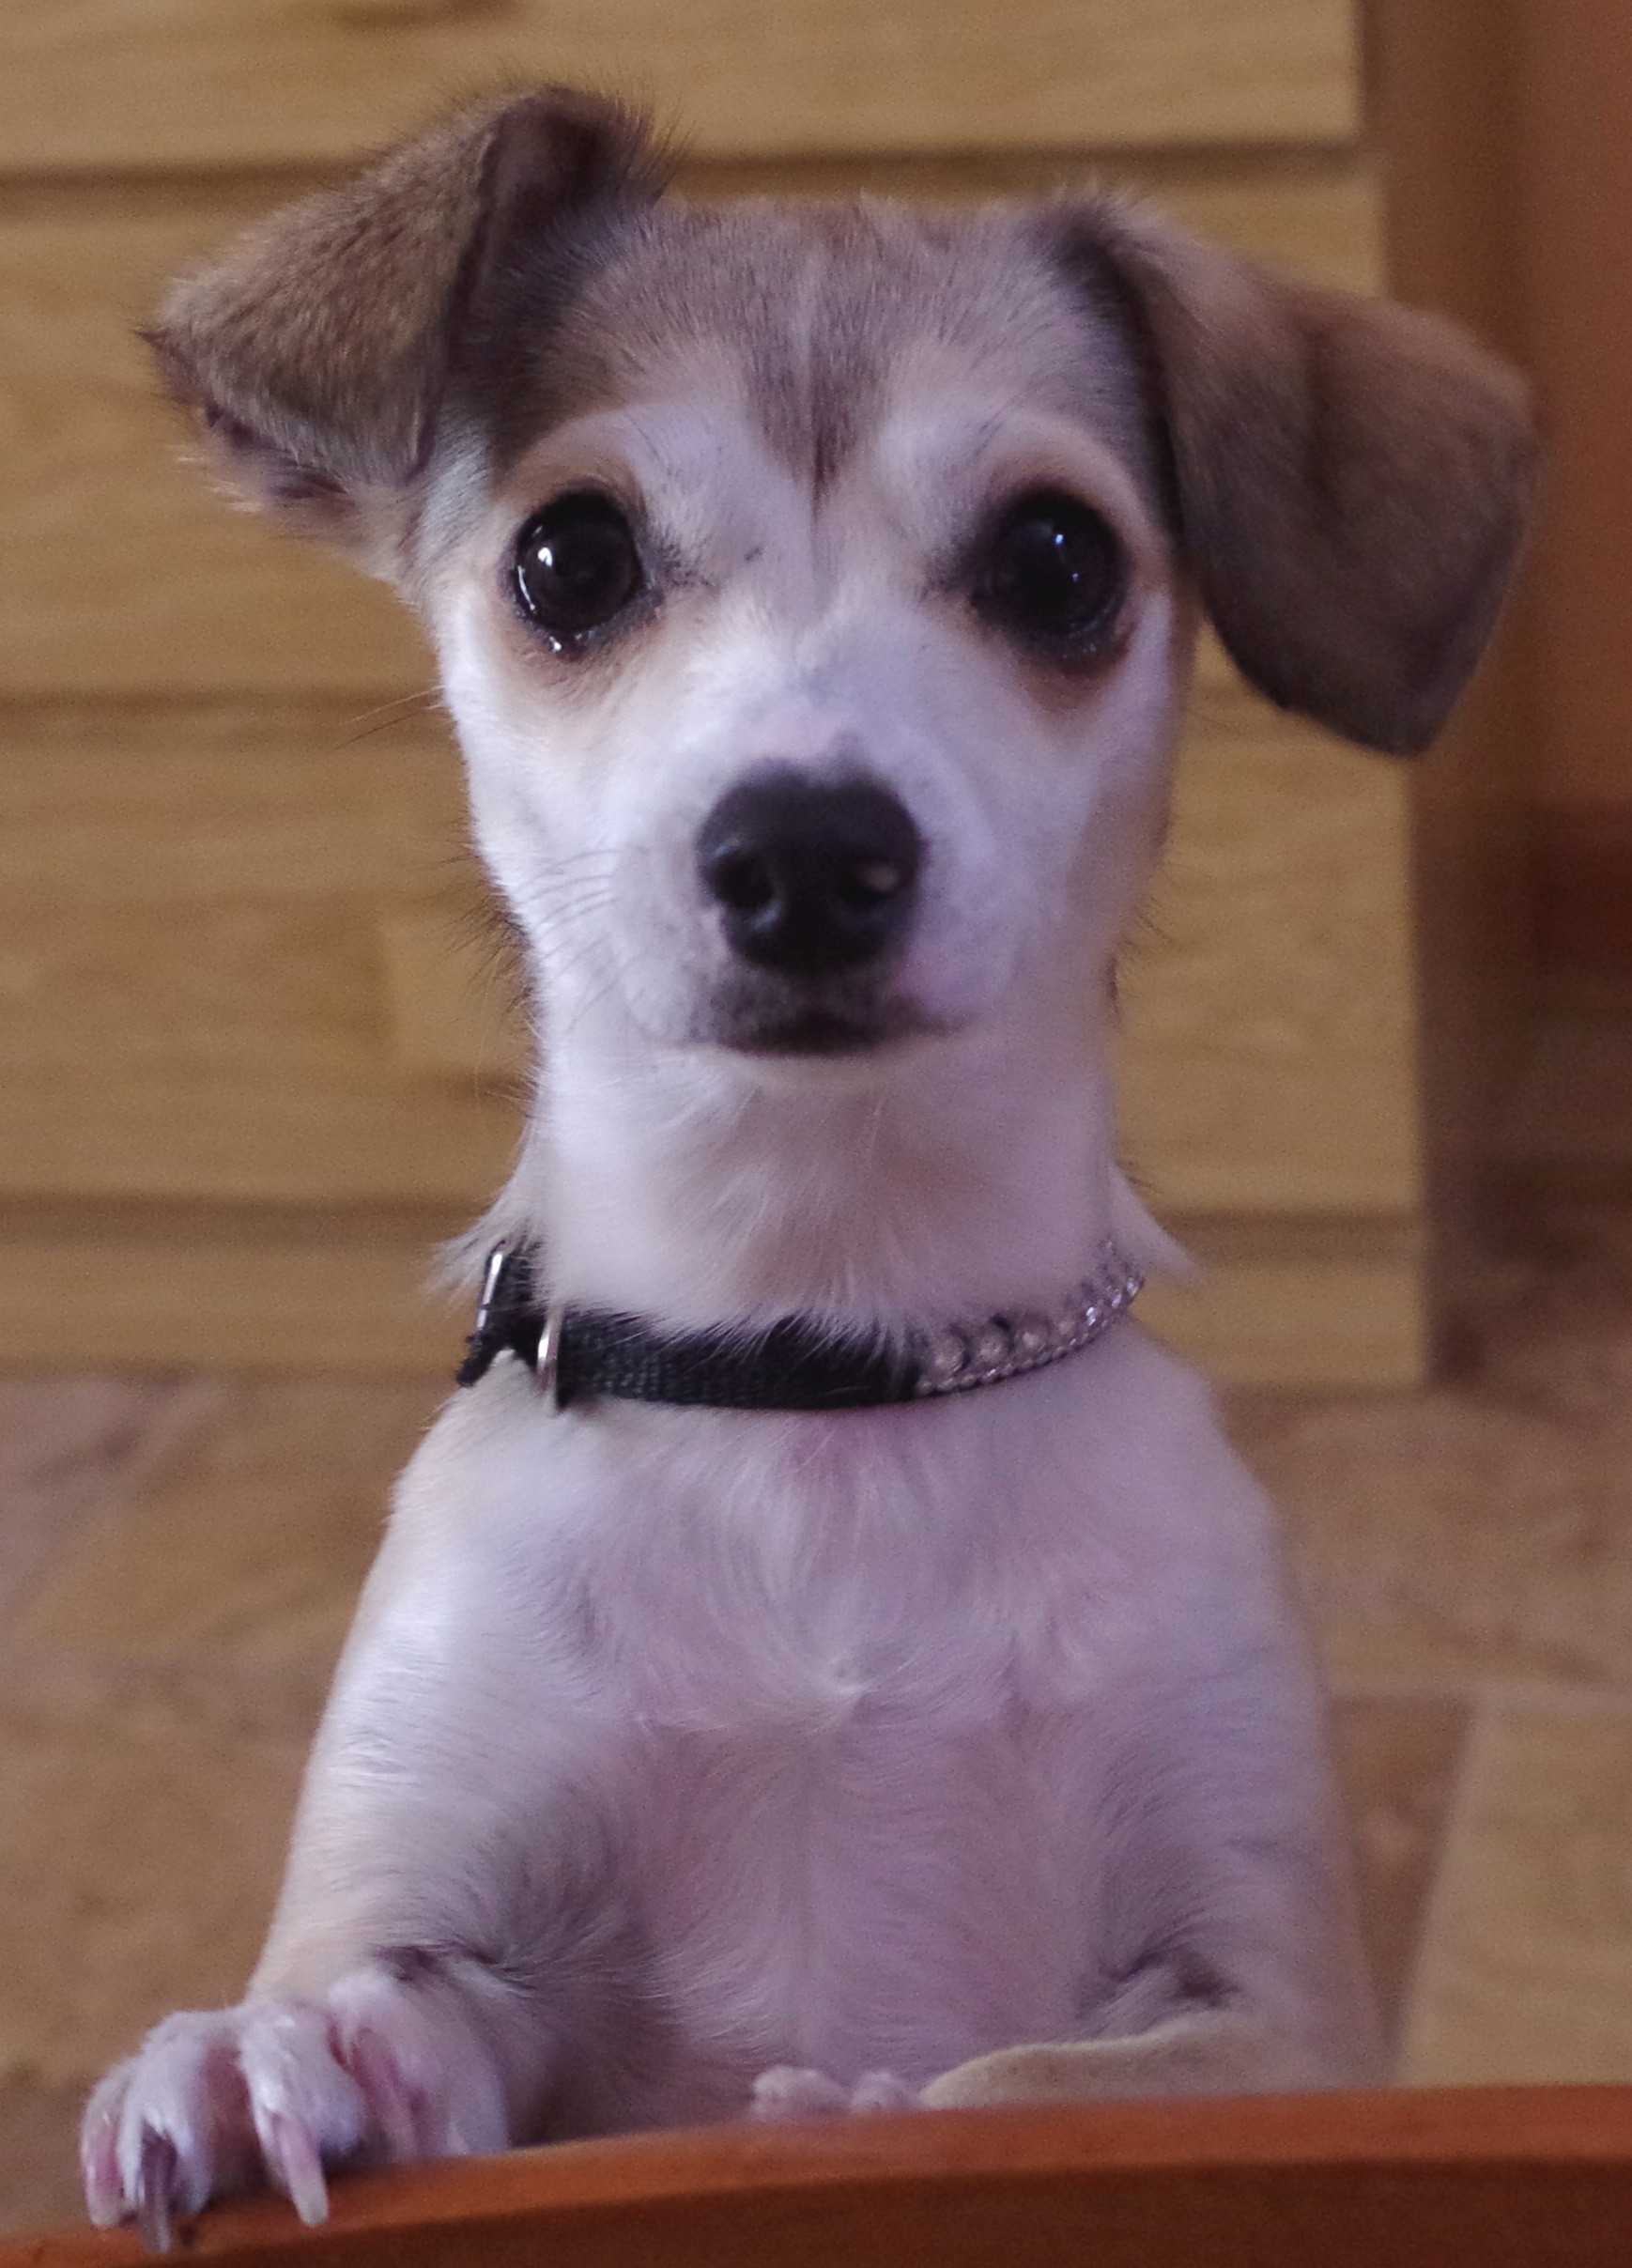
puppy, dog, animal, pet, mammal, hybrid, vertebrate, chihuahua, dog breed, terrier, animal portrait, young dog, small dog, jack russell terrier, dog like mammal, dog crossbreeds, russell terrier, toy fox terrier